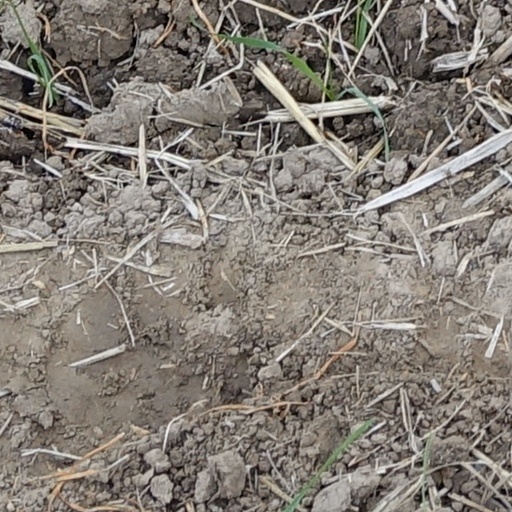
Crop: wheat